Kollam Public Library

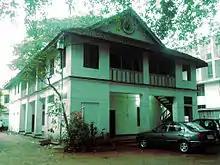
Children's Library

The ad hoc conference was called by the Collector to discuss the need for a public library in Kollam and to get the government to allocate suitable land in the city to house the library. The meeting was successful in registering a society, under the Travancore-Cochin Charitable Societies Act, named the Quilon Public Library and Research Centre (QPLRC).The immediate task of the society was to identify land. The society office-bearers met TK Divakaran and put forth a suggestion for allocating some land from the Rest House complex at Chinnakada.